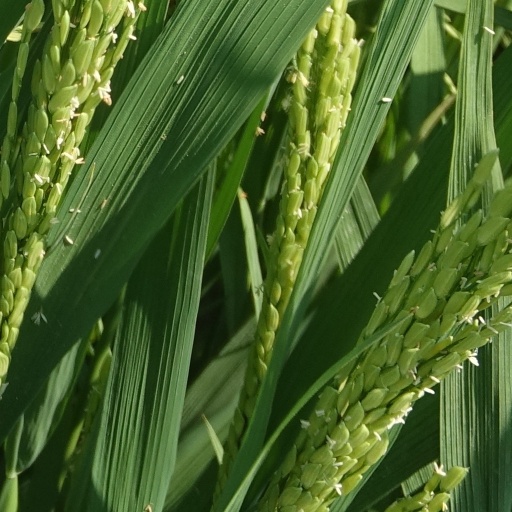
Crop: rice